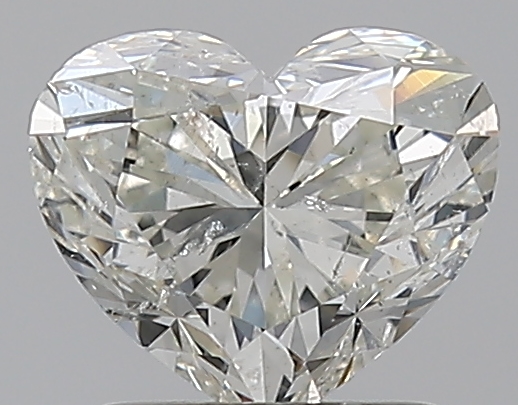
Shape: heart
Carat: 1.2
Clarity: SI2
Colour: K
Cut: VG
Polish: VG
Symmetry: VG
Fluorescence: N
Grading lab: GIA
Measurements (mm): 6.04 x 7.14 x 4.39